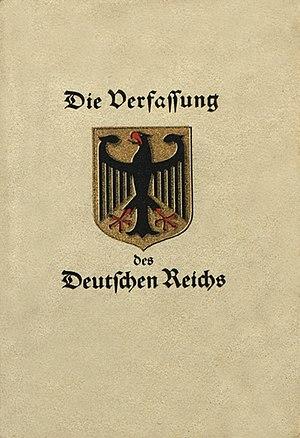
L’Assemblée nationale constituante allemande, couramment appelée l’assemblée nationale de Weimar, était une assemblée parlementaire du Reich allemand instituée après la chute de l’Empire et la proclamation de la république afin de doter le Reich d’une nouvelle constitution. Elle comprenait 421 membres élus le 19 janvier 1919, et entra en fonction le 6 février ; afin d’échapper à l’agitation révolutionnaire berlinoise, elle siégea d’abord à Weimar, puis transféra son siège à Berlin le 30 septembre.
La Constitution du Reich allemand du 11 août 1919, dite Constitution de Weimar, est la constitution adoptée le 31 juillet 1919 à Weimar pour le Reich allemand par l’Assemblée nationale constituante allemande et promulguée à Schwarzbourg le 11 août. C’était la première constitution démocratique appliquée dans l’histoire allemande ; le régime politique qu’elle instaura, la république de Weimar, dura quatorze ans.